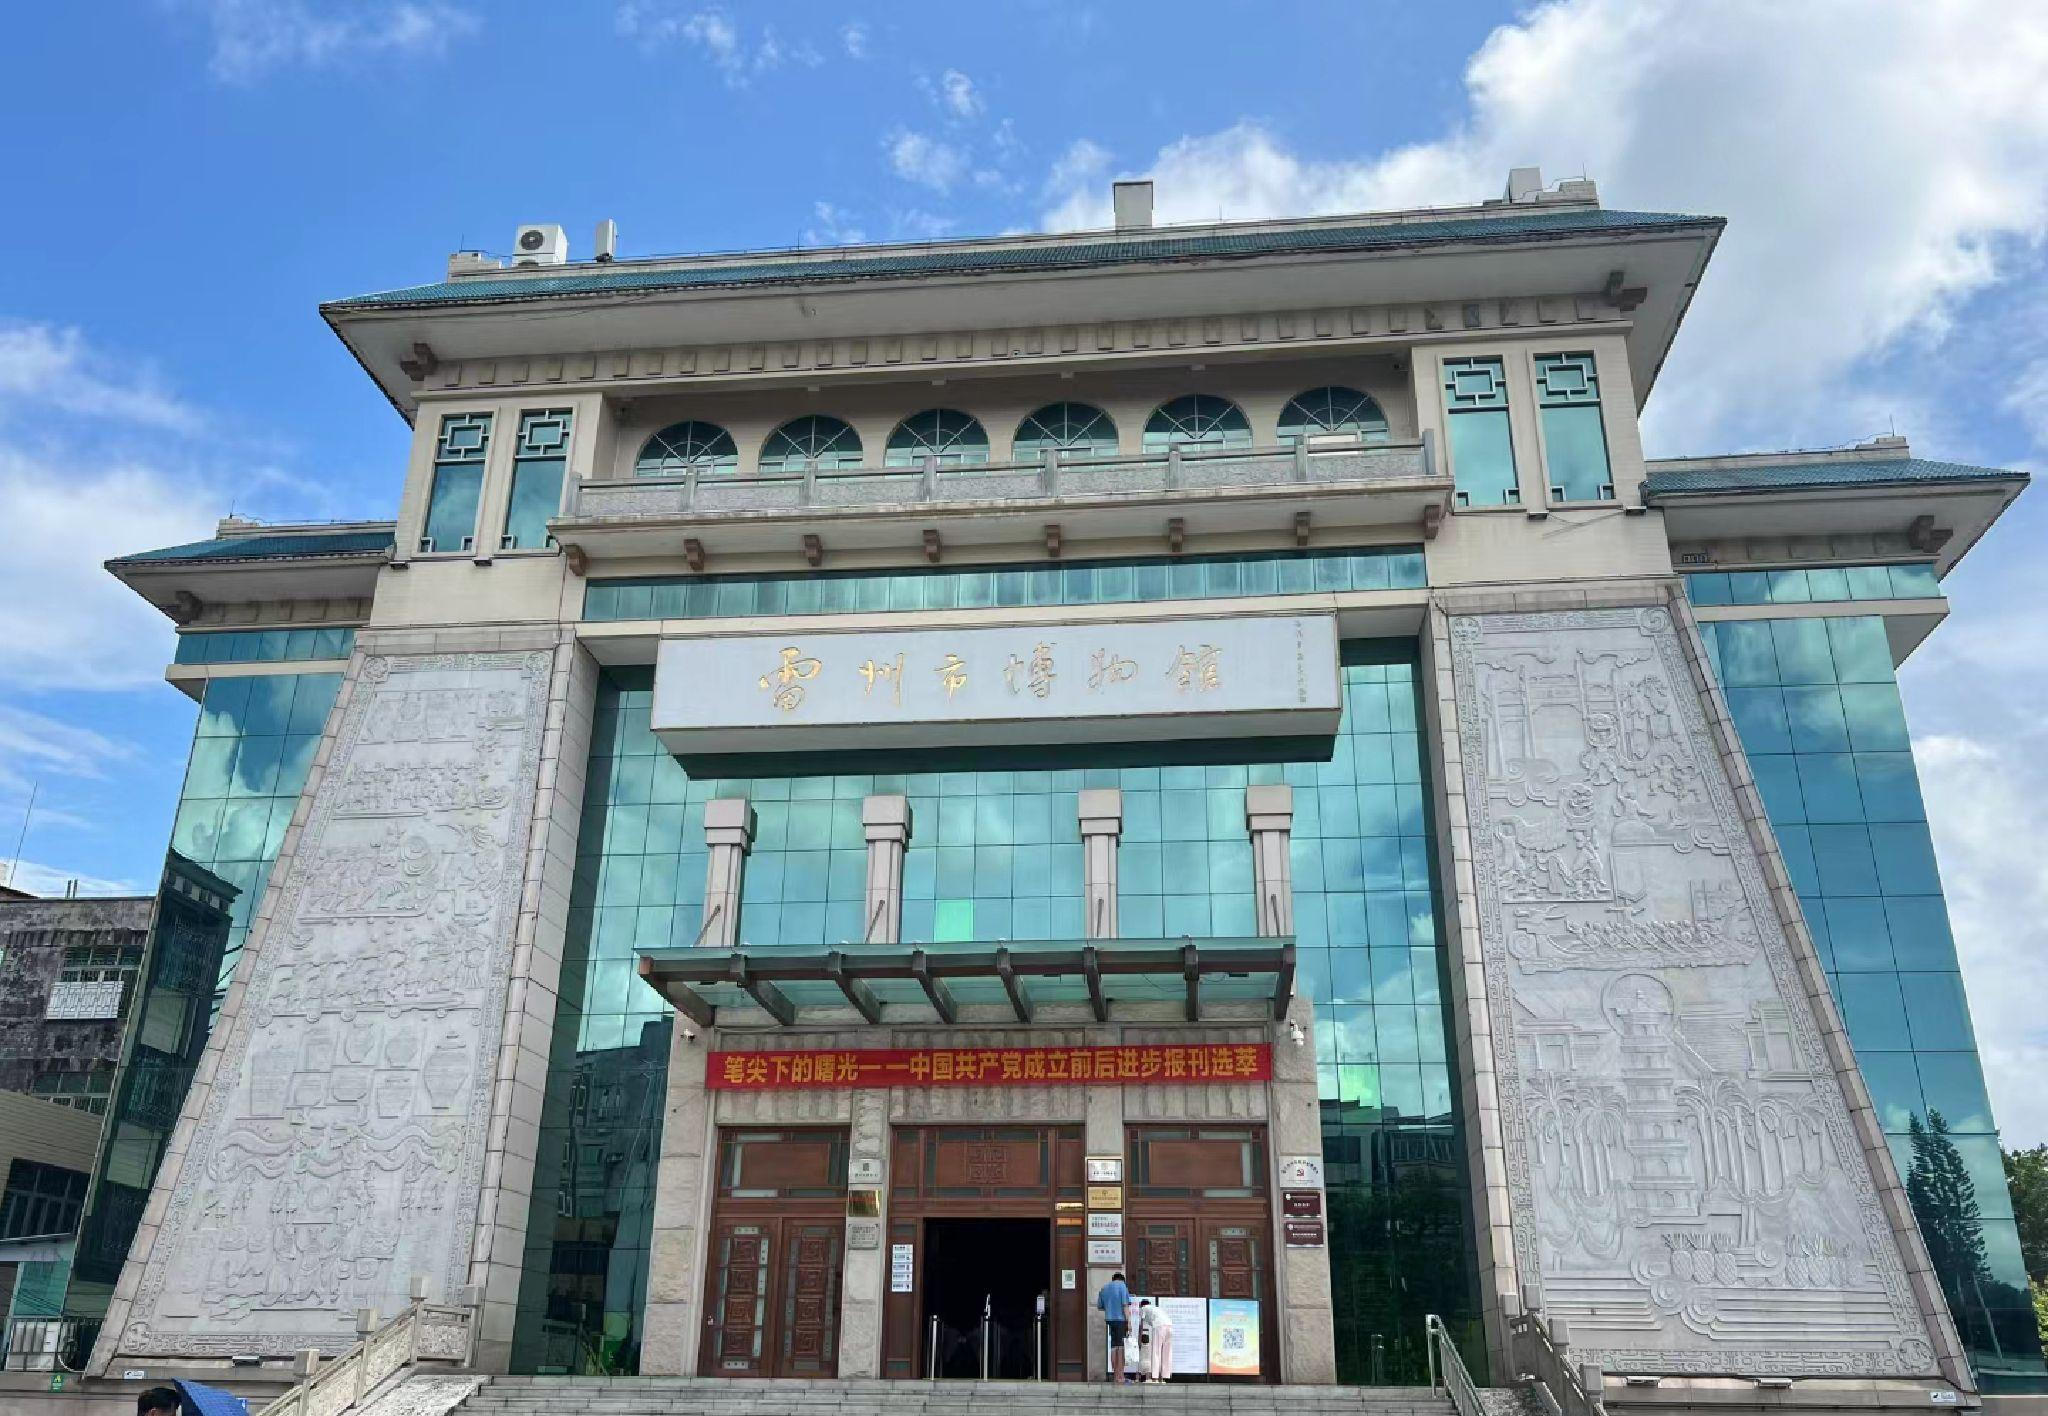
地标名称：雷州市博物馆
所在城市：湛江市·雷州市